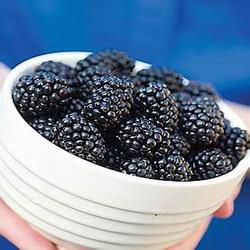
Label: Blackberry